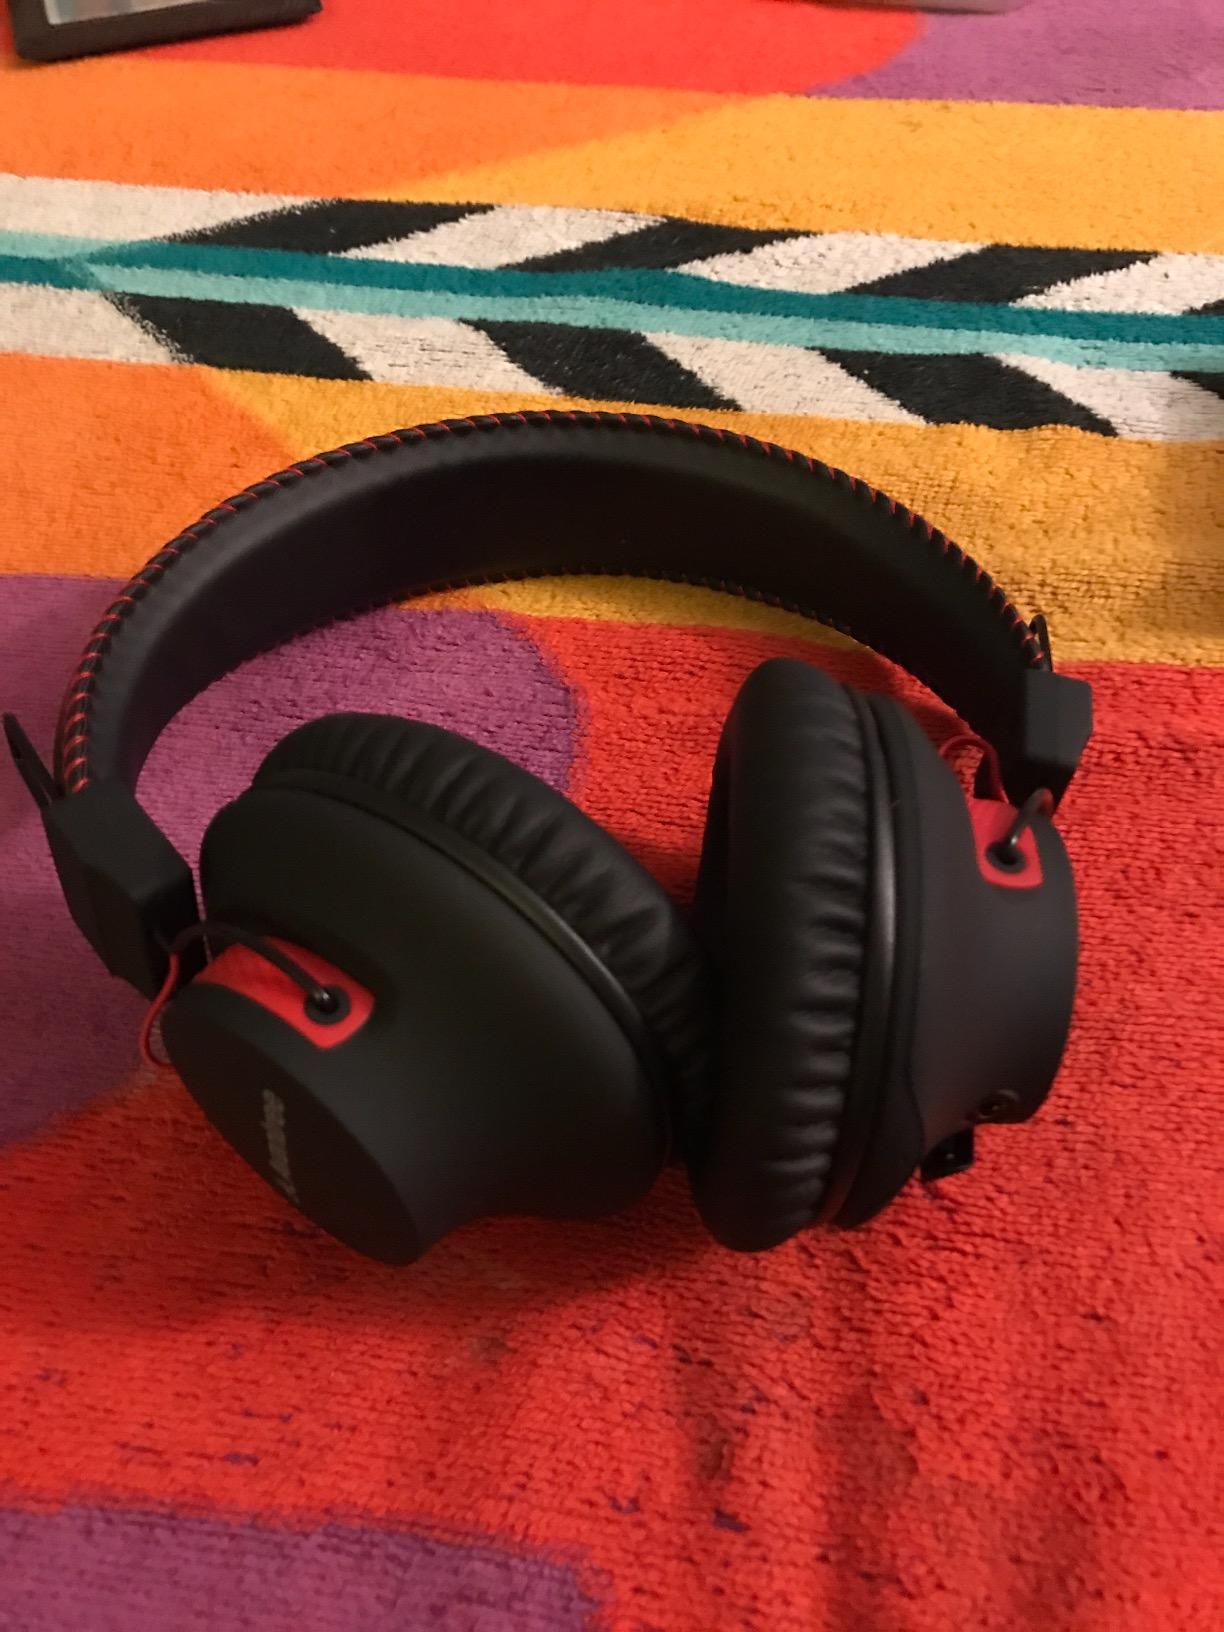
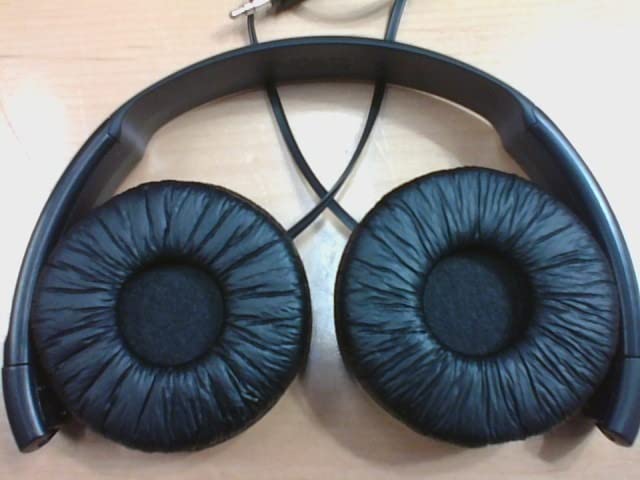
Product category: headphones
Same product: no